History of Jamshedpur

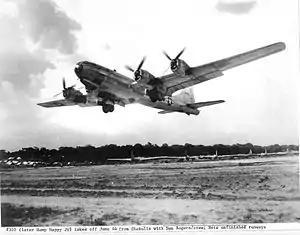
40th Bombardment Group B-29 42-6310 taking off from Chakulia

World War II was started in 1945 in the European countries and extended to the Middle East and rest of Asia. The city was high-valued target by Japan during the war. The British government sough to protect the city from attacks. From Calcutta signals were sent to alert about Japanese army's air-raids. Several bomb shelters were set up across the city, while anti-aircraft guns were placed on the outskirts. The company also put efforts to be protect itself from the escalating attacks. To prevent its damage from Japanese fighter planes from diving down to bomb the factory, steel ropes were tied to gas balloons and sent up to the sky. Additionally, tar boilers were set up across the steel factory to create smokescreens. Bartholomew D'Costa, an enterprising Anglo-Indian contractor played a crucial role from the side of Jamshedpur in the war.